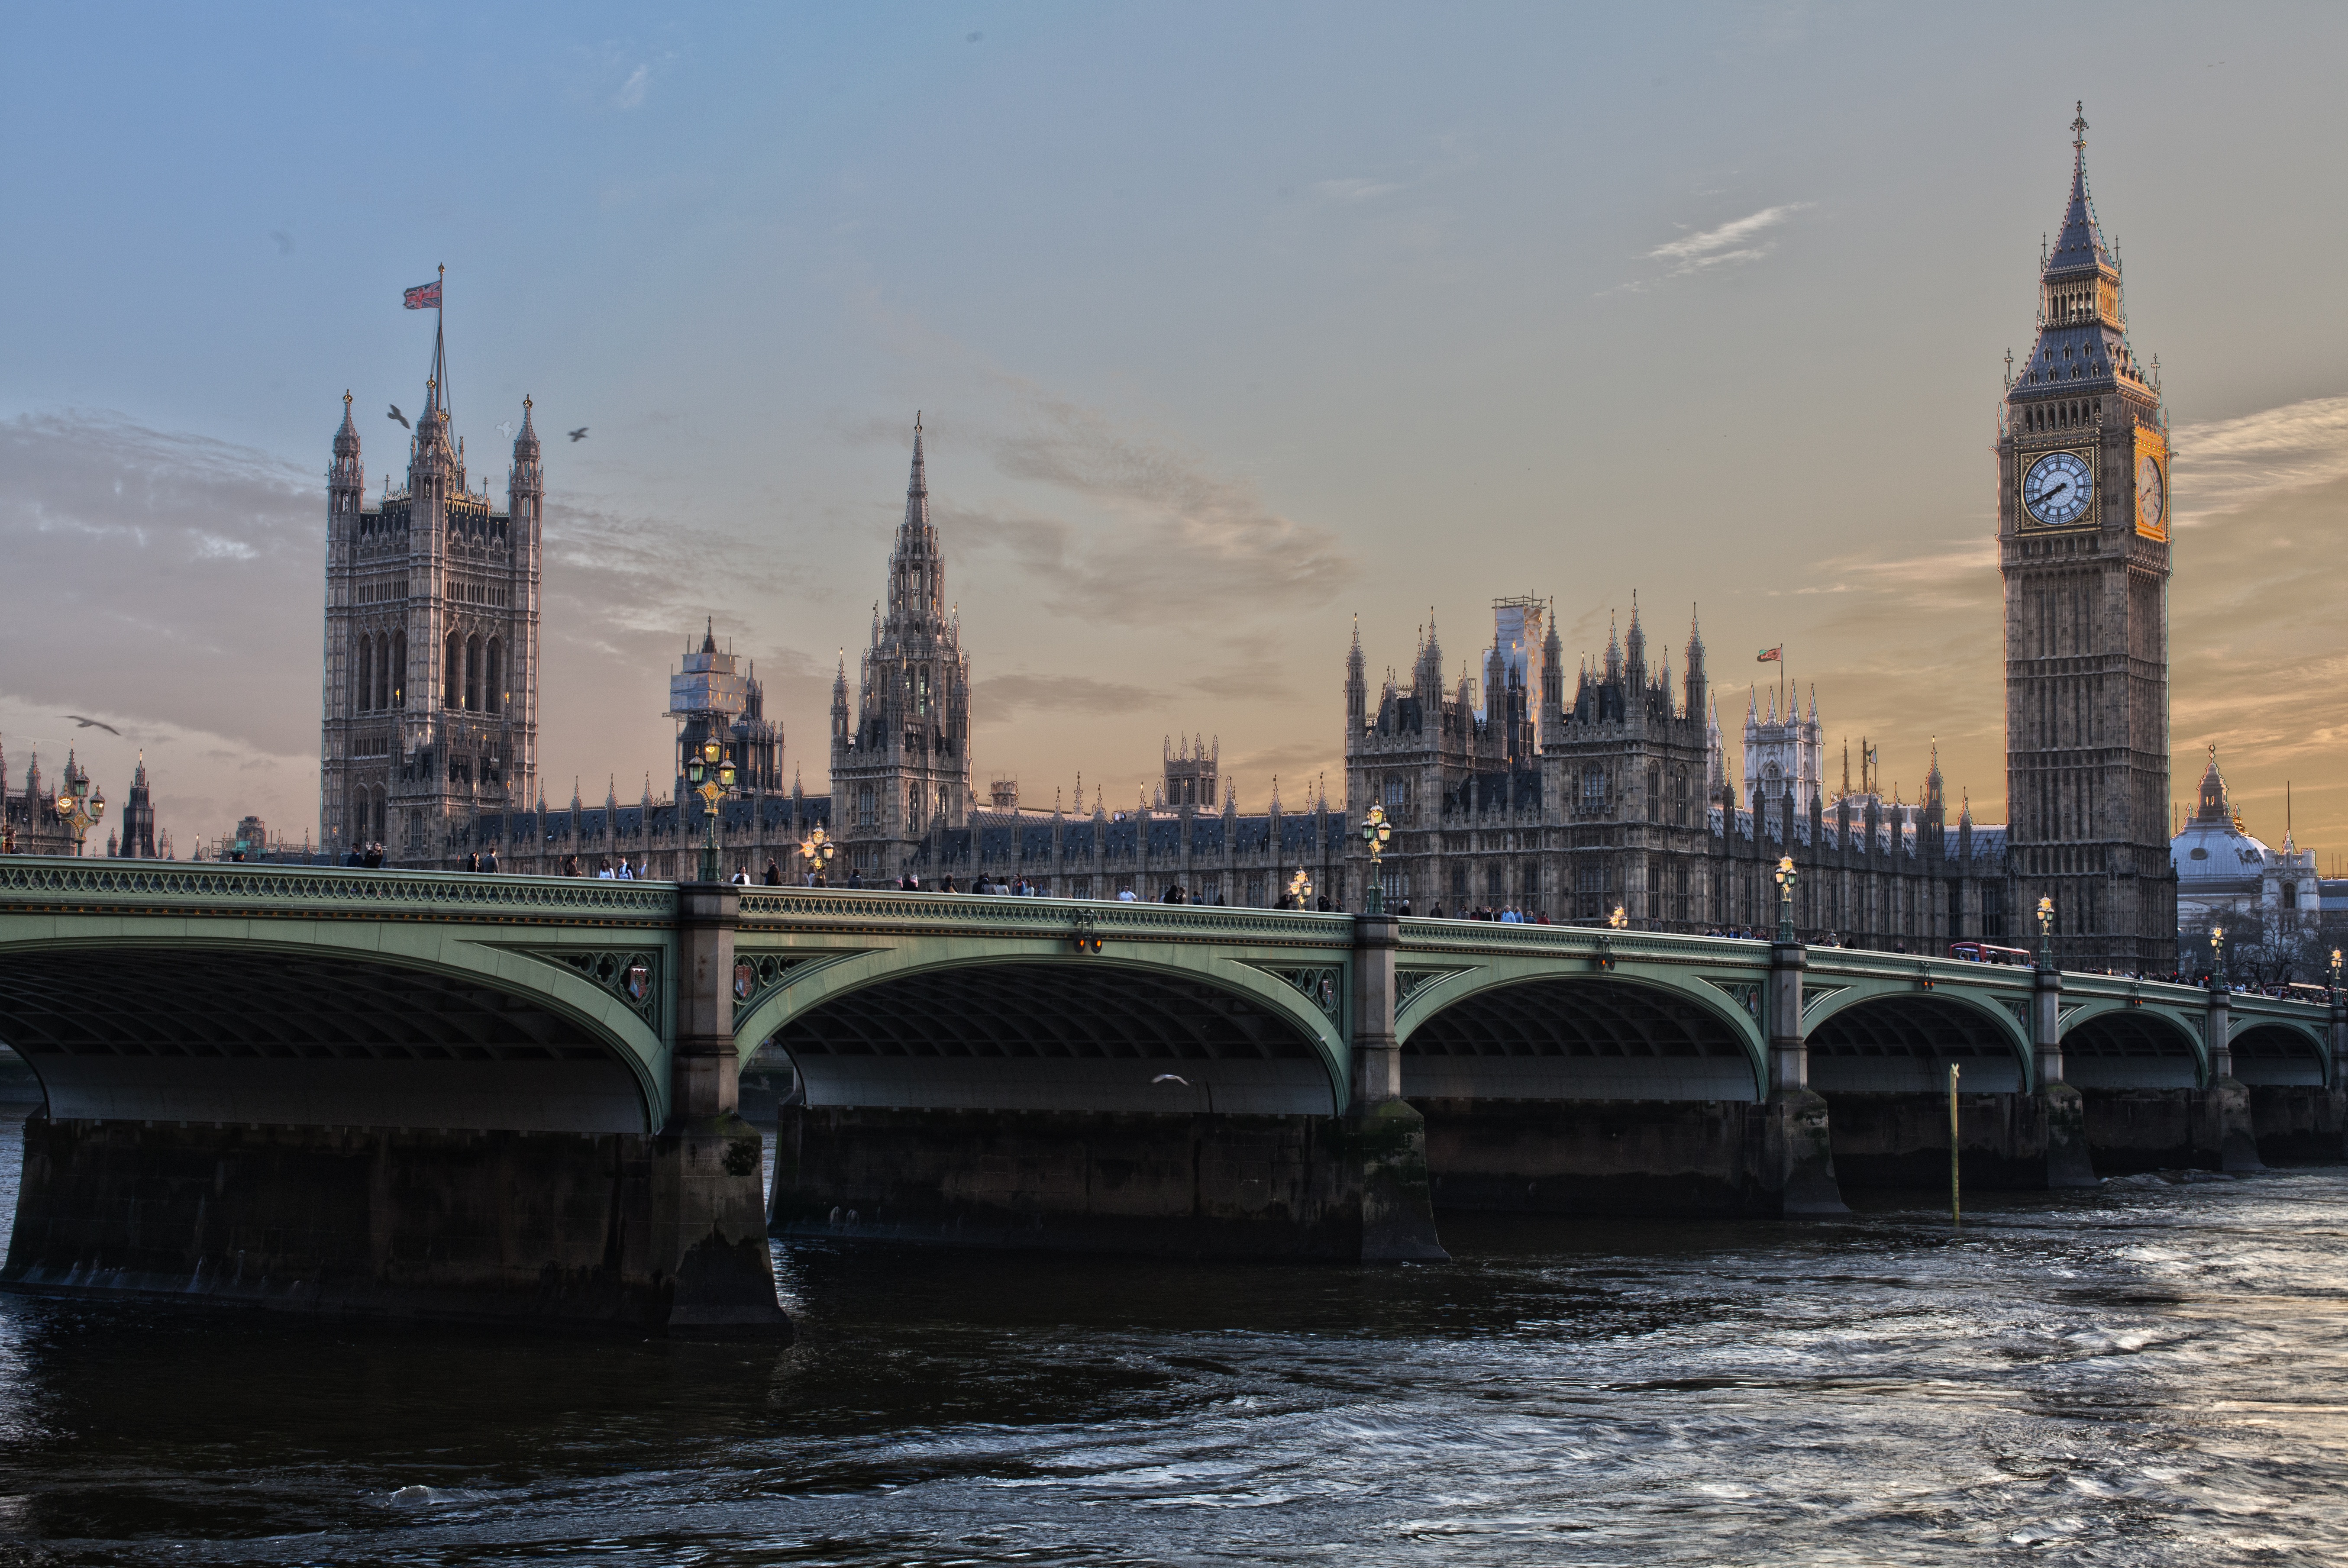
architecture, bridge, skyline, clock, building, palace, city, urban, river, cityscape, travel, dusk, europe, evening, reflection, tower, landmark, tourism, waterway, outdoors, uk, england, capital, london, parliament, houses, british, culture, history, english, britain, government, united, kingdom, historical, westminster, thames, human settlement, ben ben